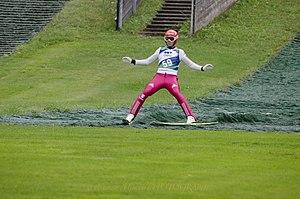
Le Grand Prix d'été de combiné nordique 2017 est la vingtième édition de la compétition estivale de combiné nordique.